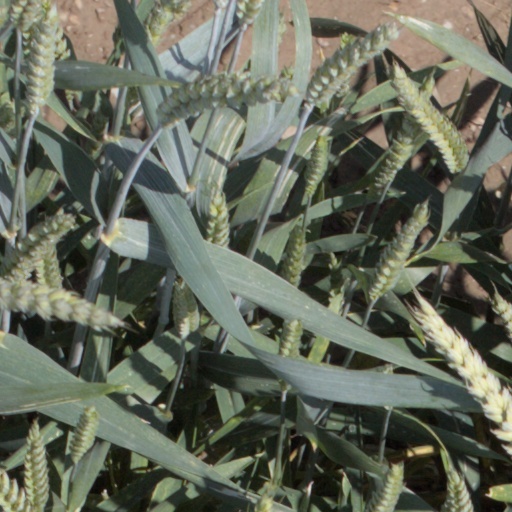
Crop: wheat